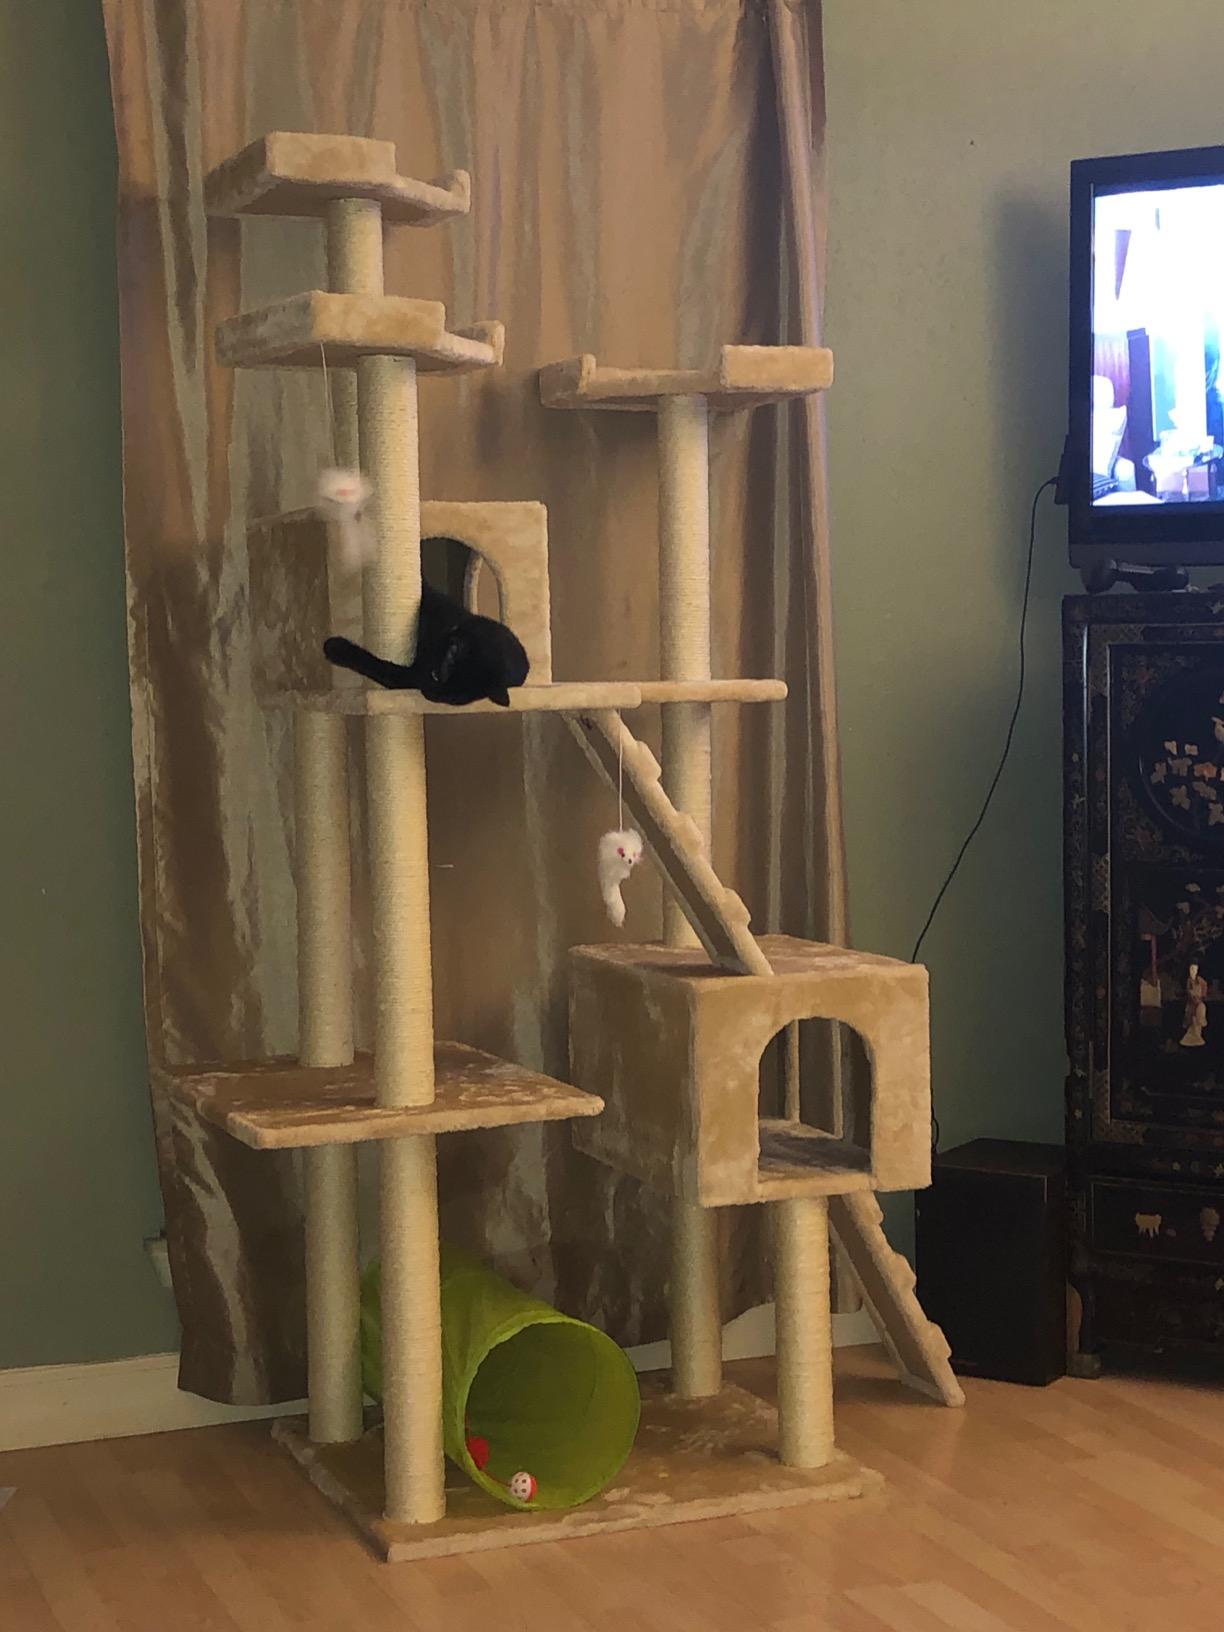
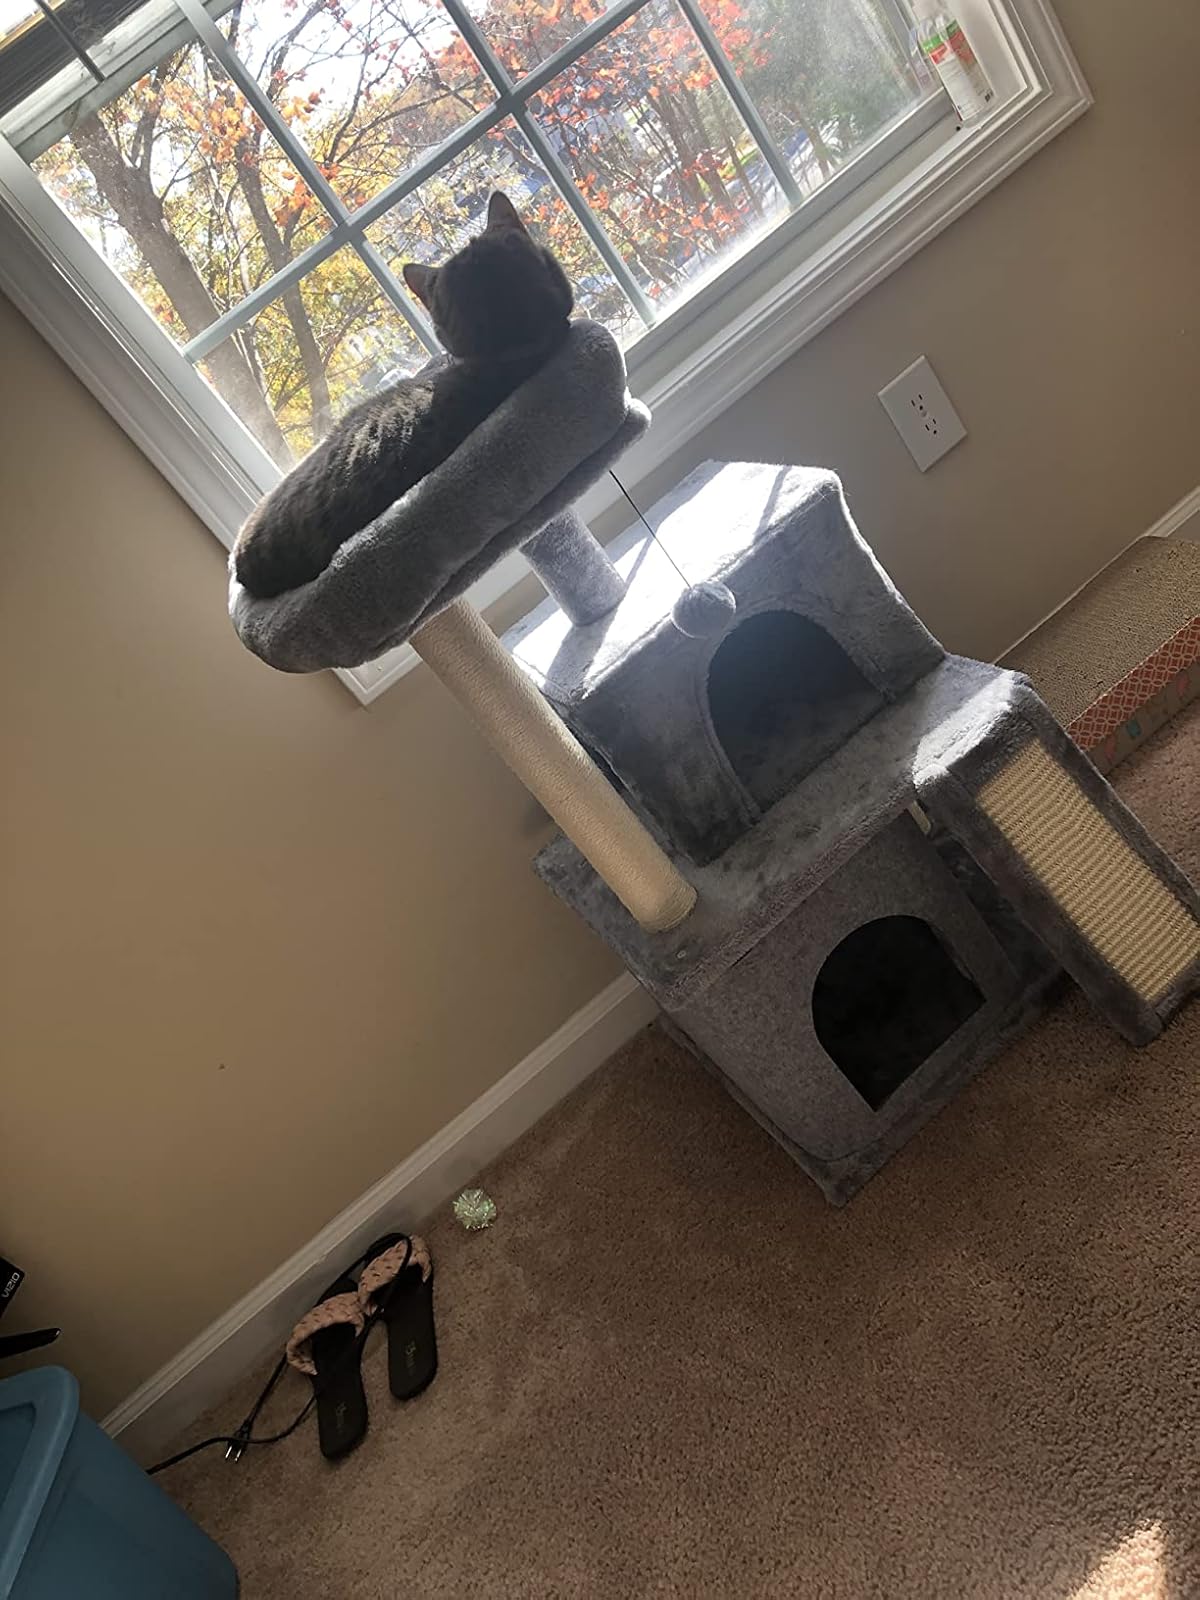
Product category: items_cat tree
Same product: no